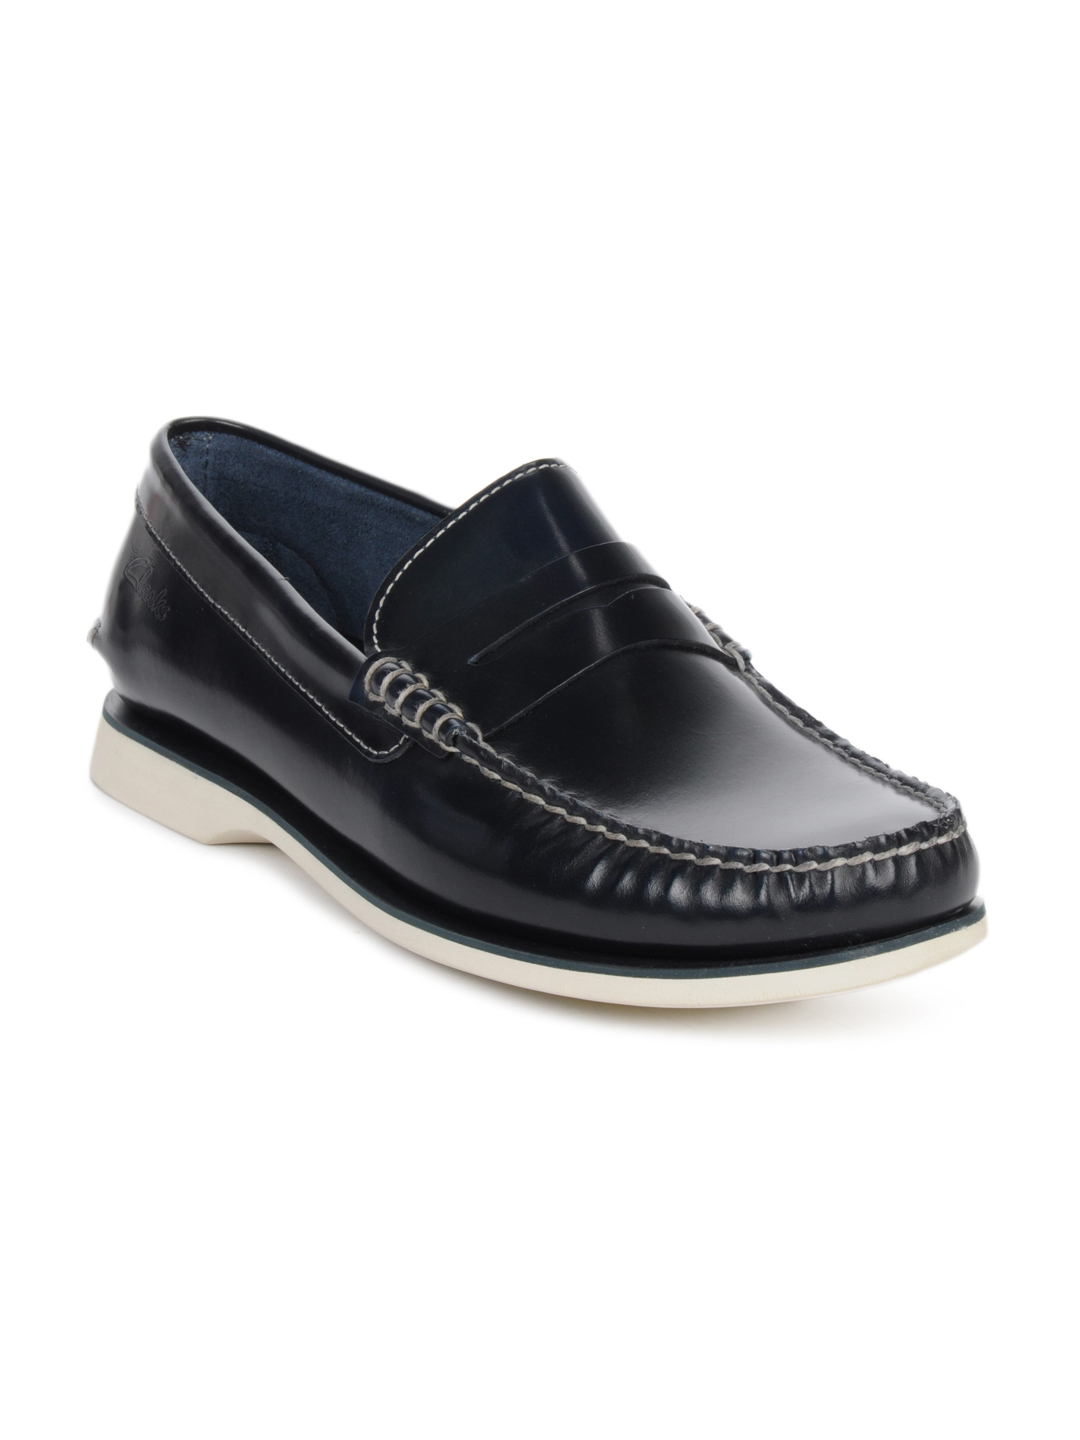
Clarks Men Black Leather Casual Shoes
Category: Footwear / Shoes / Casual Shoes
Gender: Men
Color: Black
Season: Fall 2012
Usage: Casual